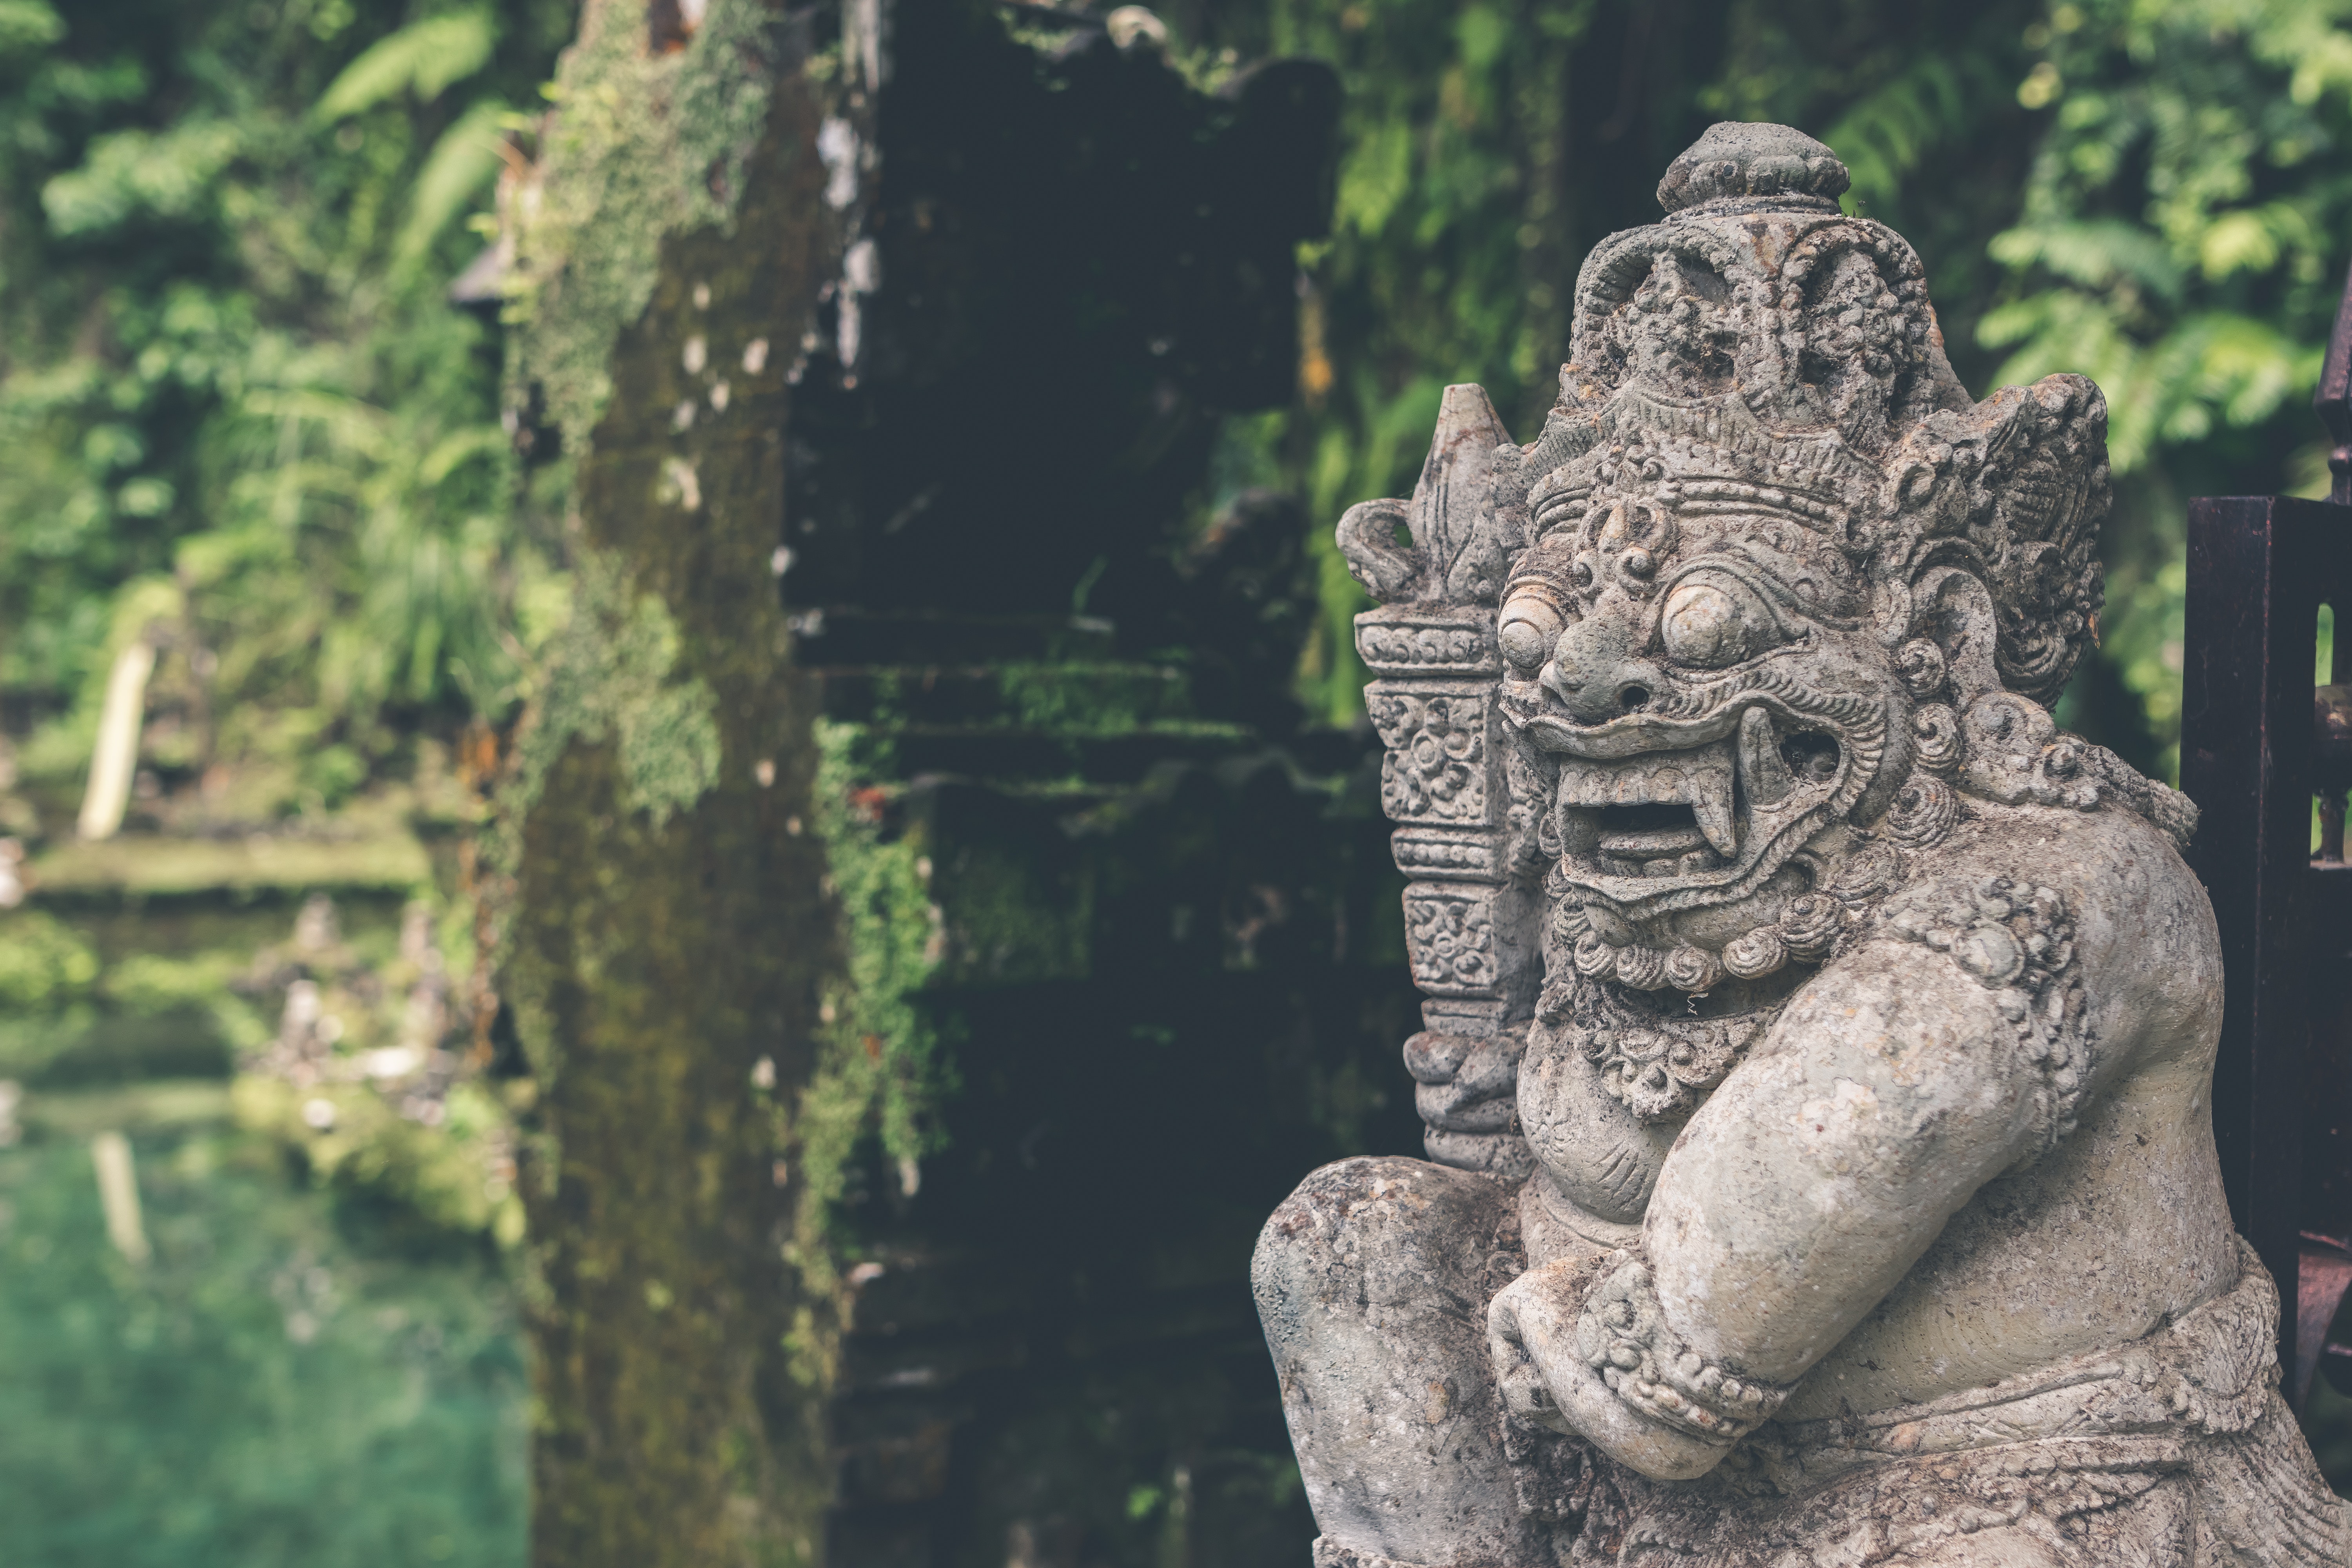
stone carving, statue, sculpture, carving, tree, monument, art, botany, historic site, temple, ancient history, hindu temple, tourism, plant, leisure, photography, wood, ruins, archaeological site, artwork, history, garden, visual arts, vacation, forest, jungle, fictional character, trunk, artifact, nonbuilding structure